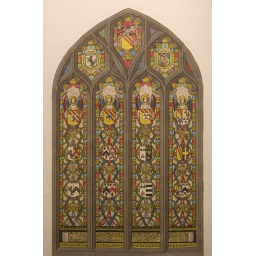
St Neot, St Neot, sIX, Heraldic window by J P Hedgeland, hand-coloured plate